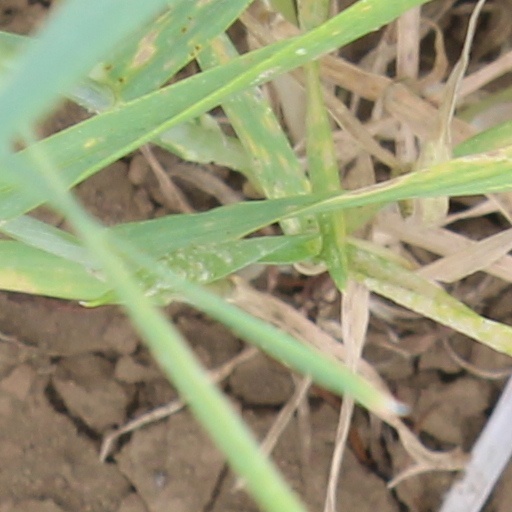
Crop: wheat